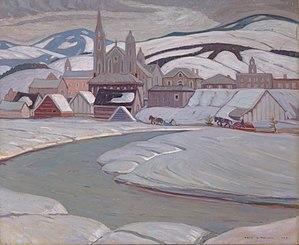
Albert Henry Robinson né en le 2 janvier 1881 à Hamilton et mort le 7 octobre 1956 à Montréal est un peintre canadien.